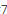
Number: 7